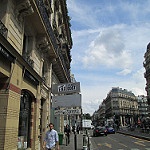
Label: street